Blair Wark

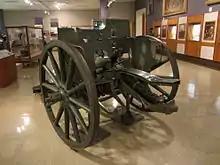
One of the 77 mm guns captured by Wark on display at the Australian War Memorial in 2012

The 32nd Battalion was to commence its attack at Bellicourt at 09:00 on 29 September, and move south through the village. Due to mist and smoke from a preceding artillery barrage, visibility was poor. When the advance was held up by two German machine guns, Wark ordered a tank to neutralise them. On reaching the southern end of St Quentin Canal tunnel, Wark came across two hundred troops of the American 117th Infantry Regiment who appeared to be leaderless, and attached them to his own command. A short time later, with visibility still poor, he appropriated armoured reinforcements and began an advance on the village of Nauroy. As the fog began to lift, Wark organised his troops for an attack on the village from a southerly direction. By 11:30, the battalion had taken the village, along with forty Germans as prisoners of war.